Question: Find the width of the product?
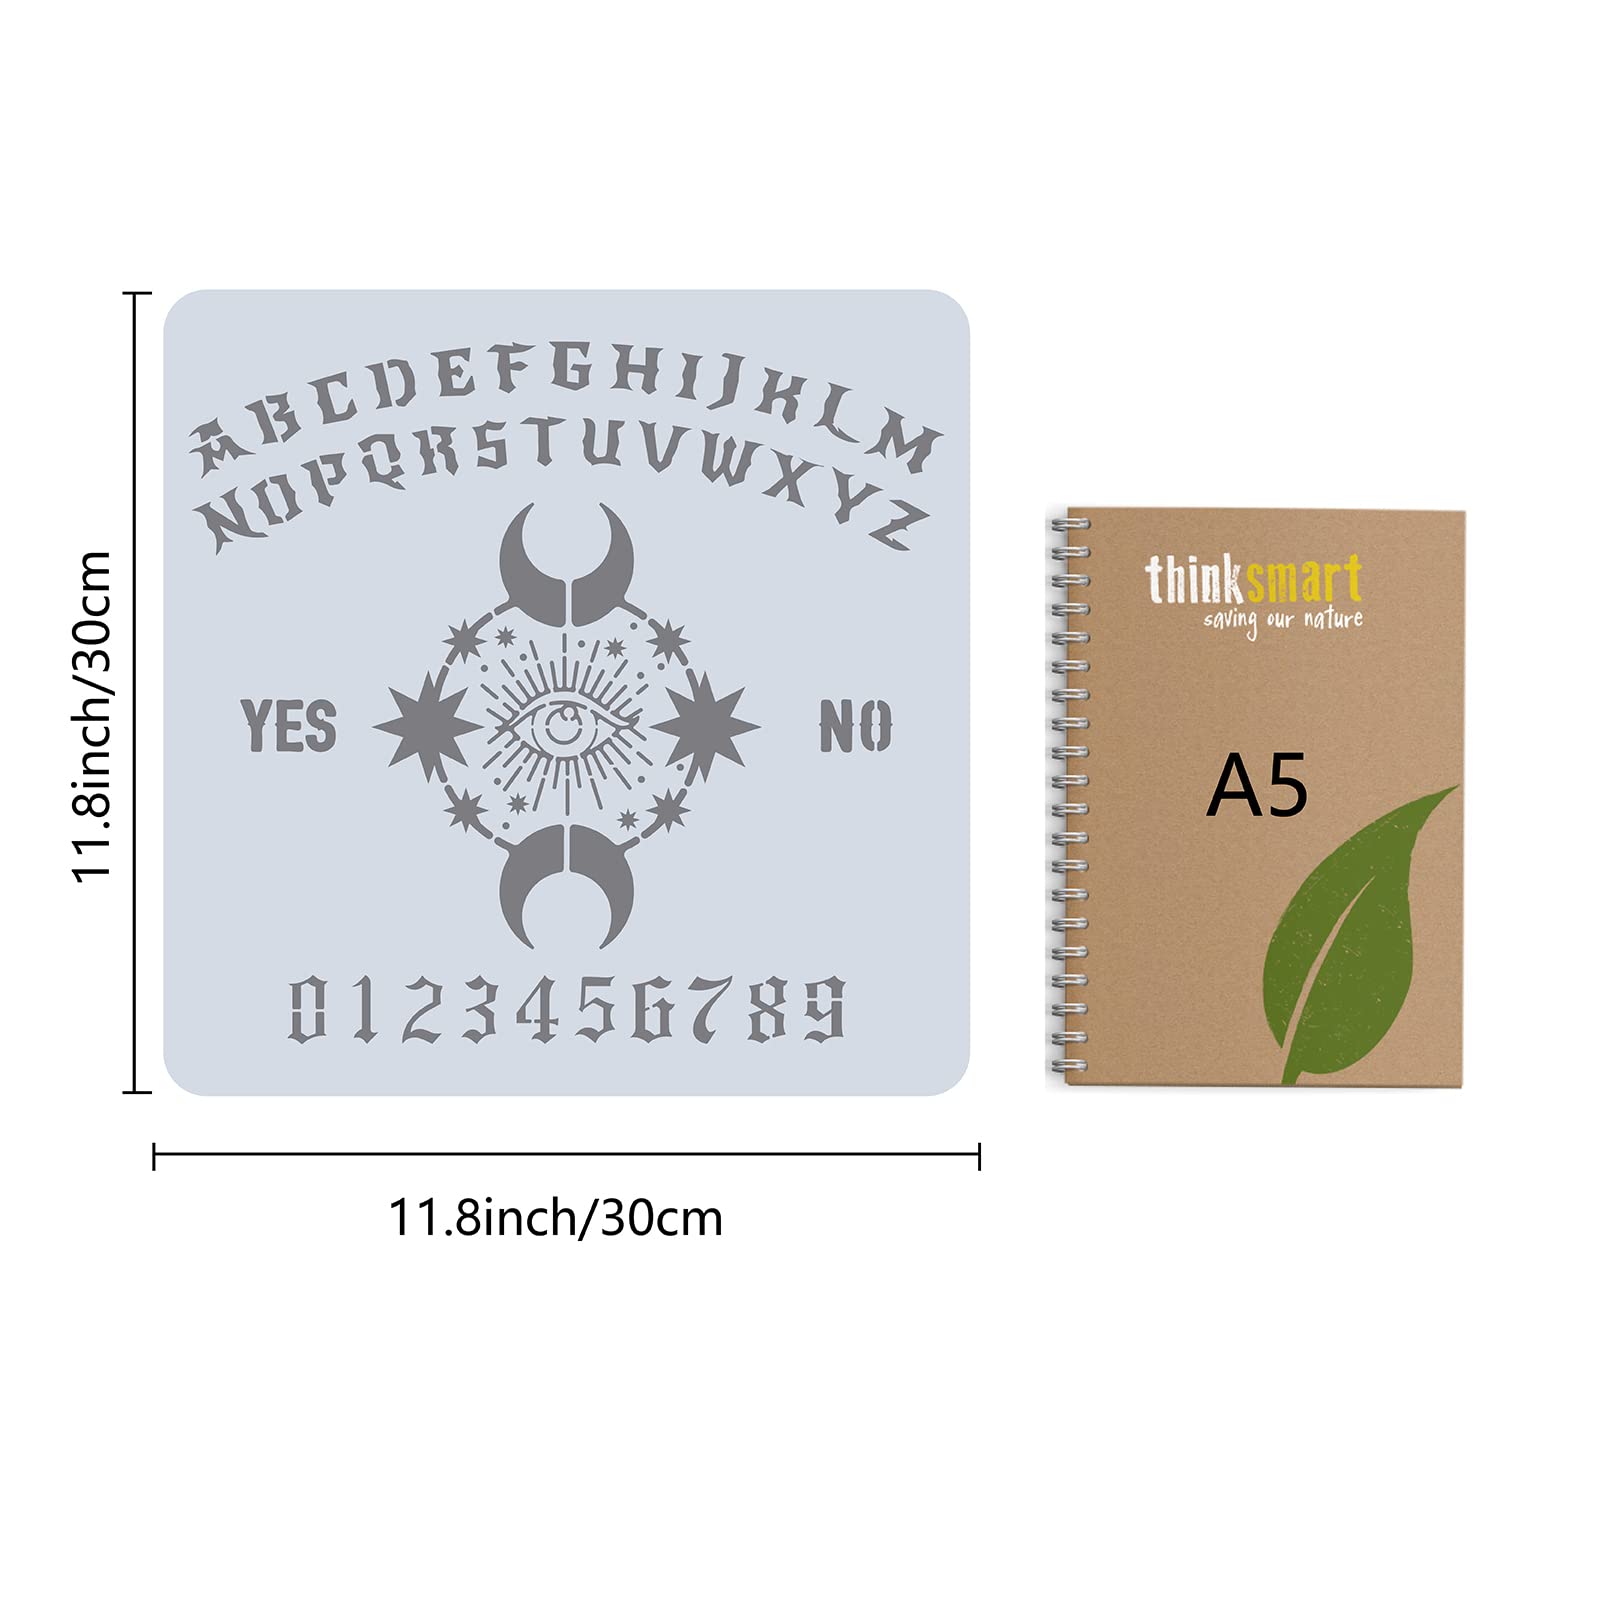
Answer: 30.0 centimetre